Saint Matthew and the Angel (Reni)

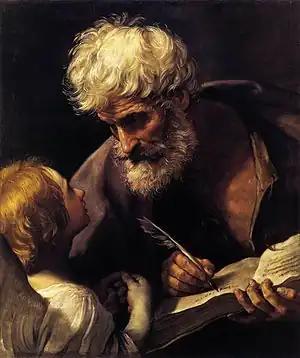
"Saint Matthew and the Angel" (c. 1635) by Guido Reni

Saint Matthew and the Angel is a c. 1635 oil on canvas painting by Guido Reni. After being given to the Holy See in 1924 by Antonio Castellano of Naples it long hung in Santa Maria della Concezione dei Cappuccini. It was misattributed to Lucio Massari from 1955 until 2010. It regained its true attribution thanks to a 1642 identification document found on its reverse and now hangs in the Pinacoteca Vaticana, also in Rome.